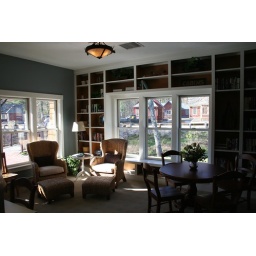
The sunny library in the Summer Village Lodge is the perfect spot for relaxing with a book or playing games.